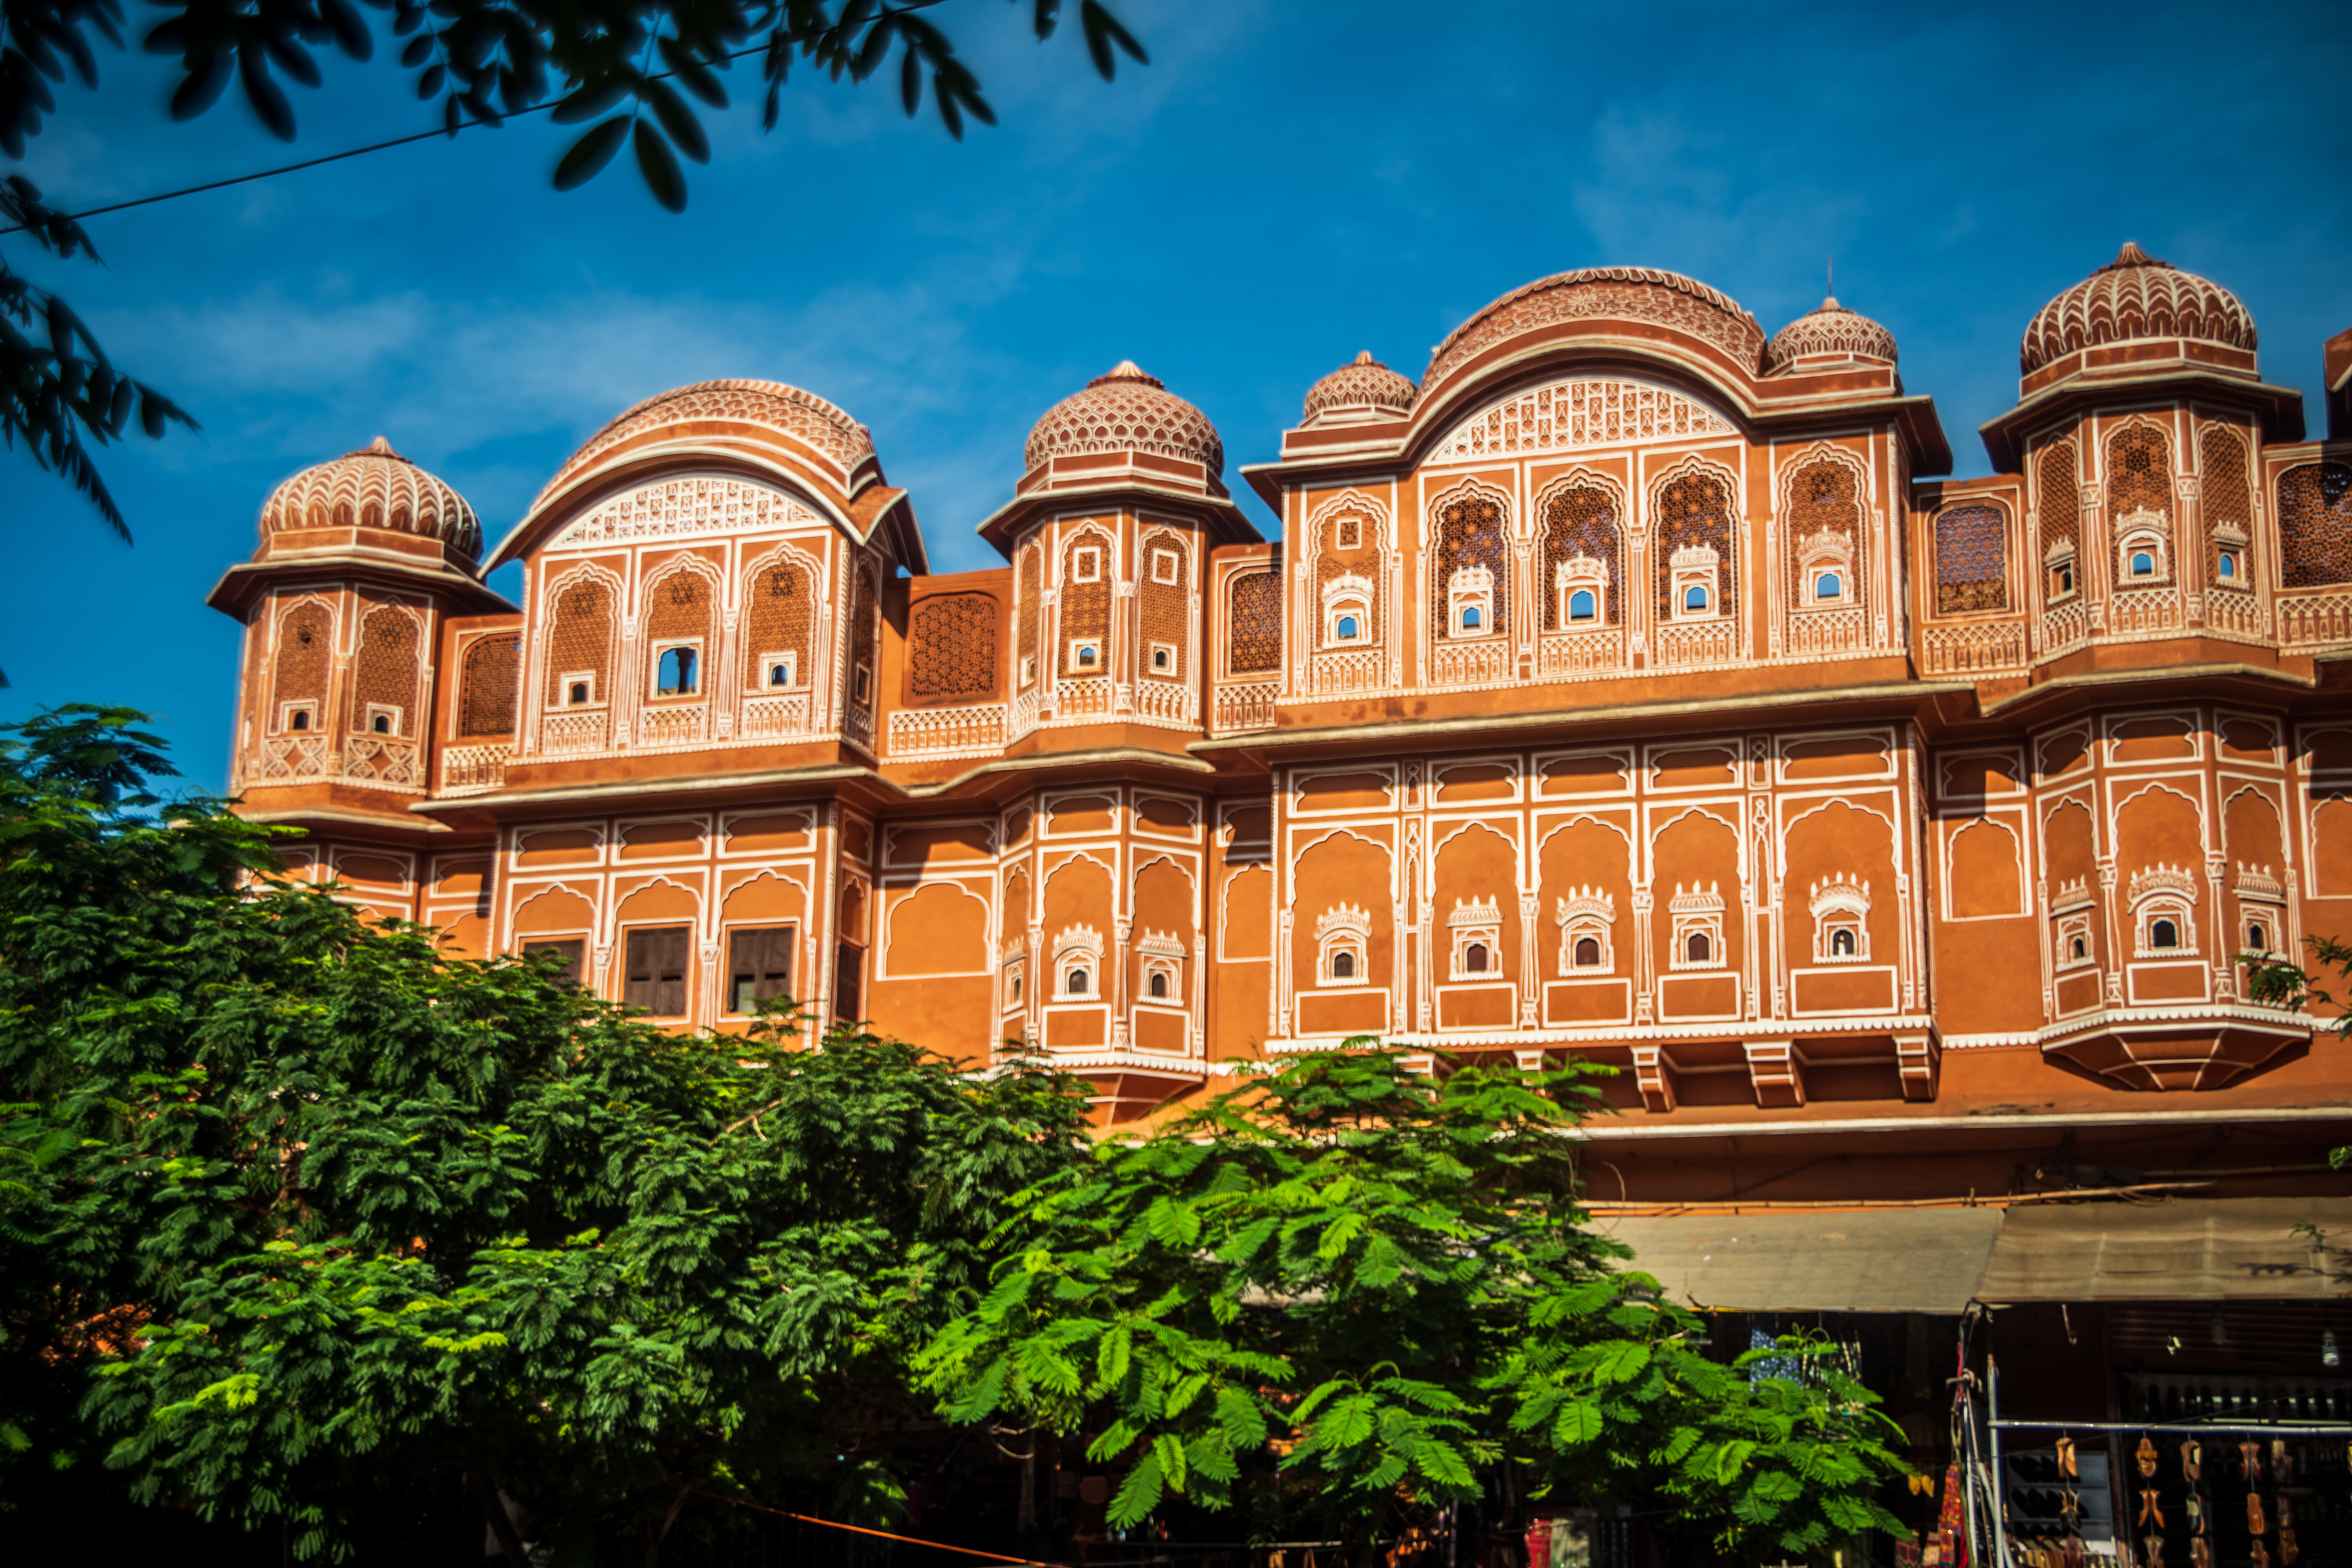
jaipur, amber fort, ancient, architecture, asia, asian, attraction, bazaar, beautiful, brick, building, city, colorful, culture, destination, facade, famous, hawa mahal, heritage, hindu, historic, india, indian, jaipur india, landmark, landscape, mahal, maharaja, monument, old, palace, palace of the winds, pink, place, rajasthan, red, residence, royal, sightseeing, stone, street, tourism, tourist, town, traditional, travel, urban, vacation, vintage, estate, mansion, sky, property, classical architecture, house, tree, stately home, home, real estate, official residence, historic house, historic site, tourist attraction, villa, plant, hacienda, chateau, arch